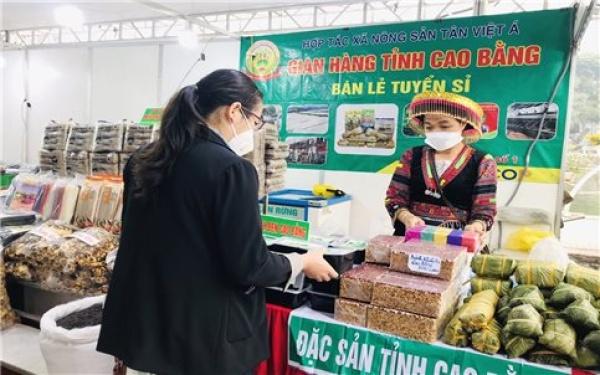
cô gái mặc áo khoác màu đen đang định mua đặc sản cao bằng